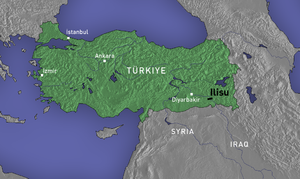
Le barrage d'Ilisu est l'un des barrages prévus dans le projet d'Anatolie du Sud-Est. Il sera construit sur le Tigre en Turquie et devrait constituer le plus grand barrage du projet. La capacité prévue du réservoir devrait dépasser les 10 milliards de mètres cubes. L'usine hydroélectrique devrait fournir une capacité de 1 200 MW. Sa construction devrait coûter 1,52 milliard de dollars. C'est l'un des plus importants investissements de l'histoire de la République turque. Envisagé depuis au moins les années 1950, le projet ne se concrétise qu'à partir de 2006 et les travaux commencent réellement à partir de 2008. Elle est gérée par la Direction des travaux hydrauliques de l’État.